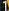
Number: 7